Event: Nepal Earthquake
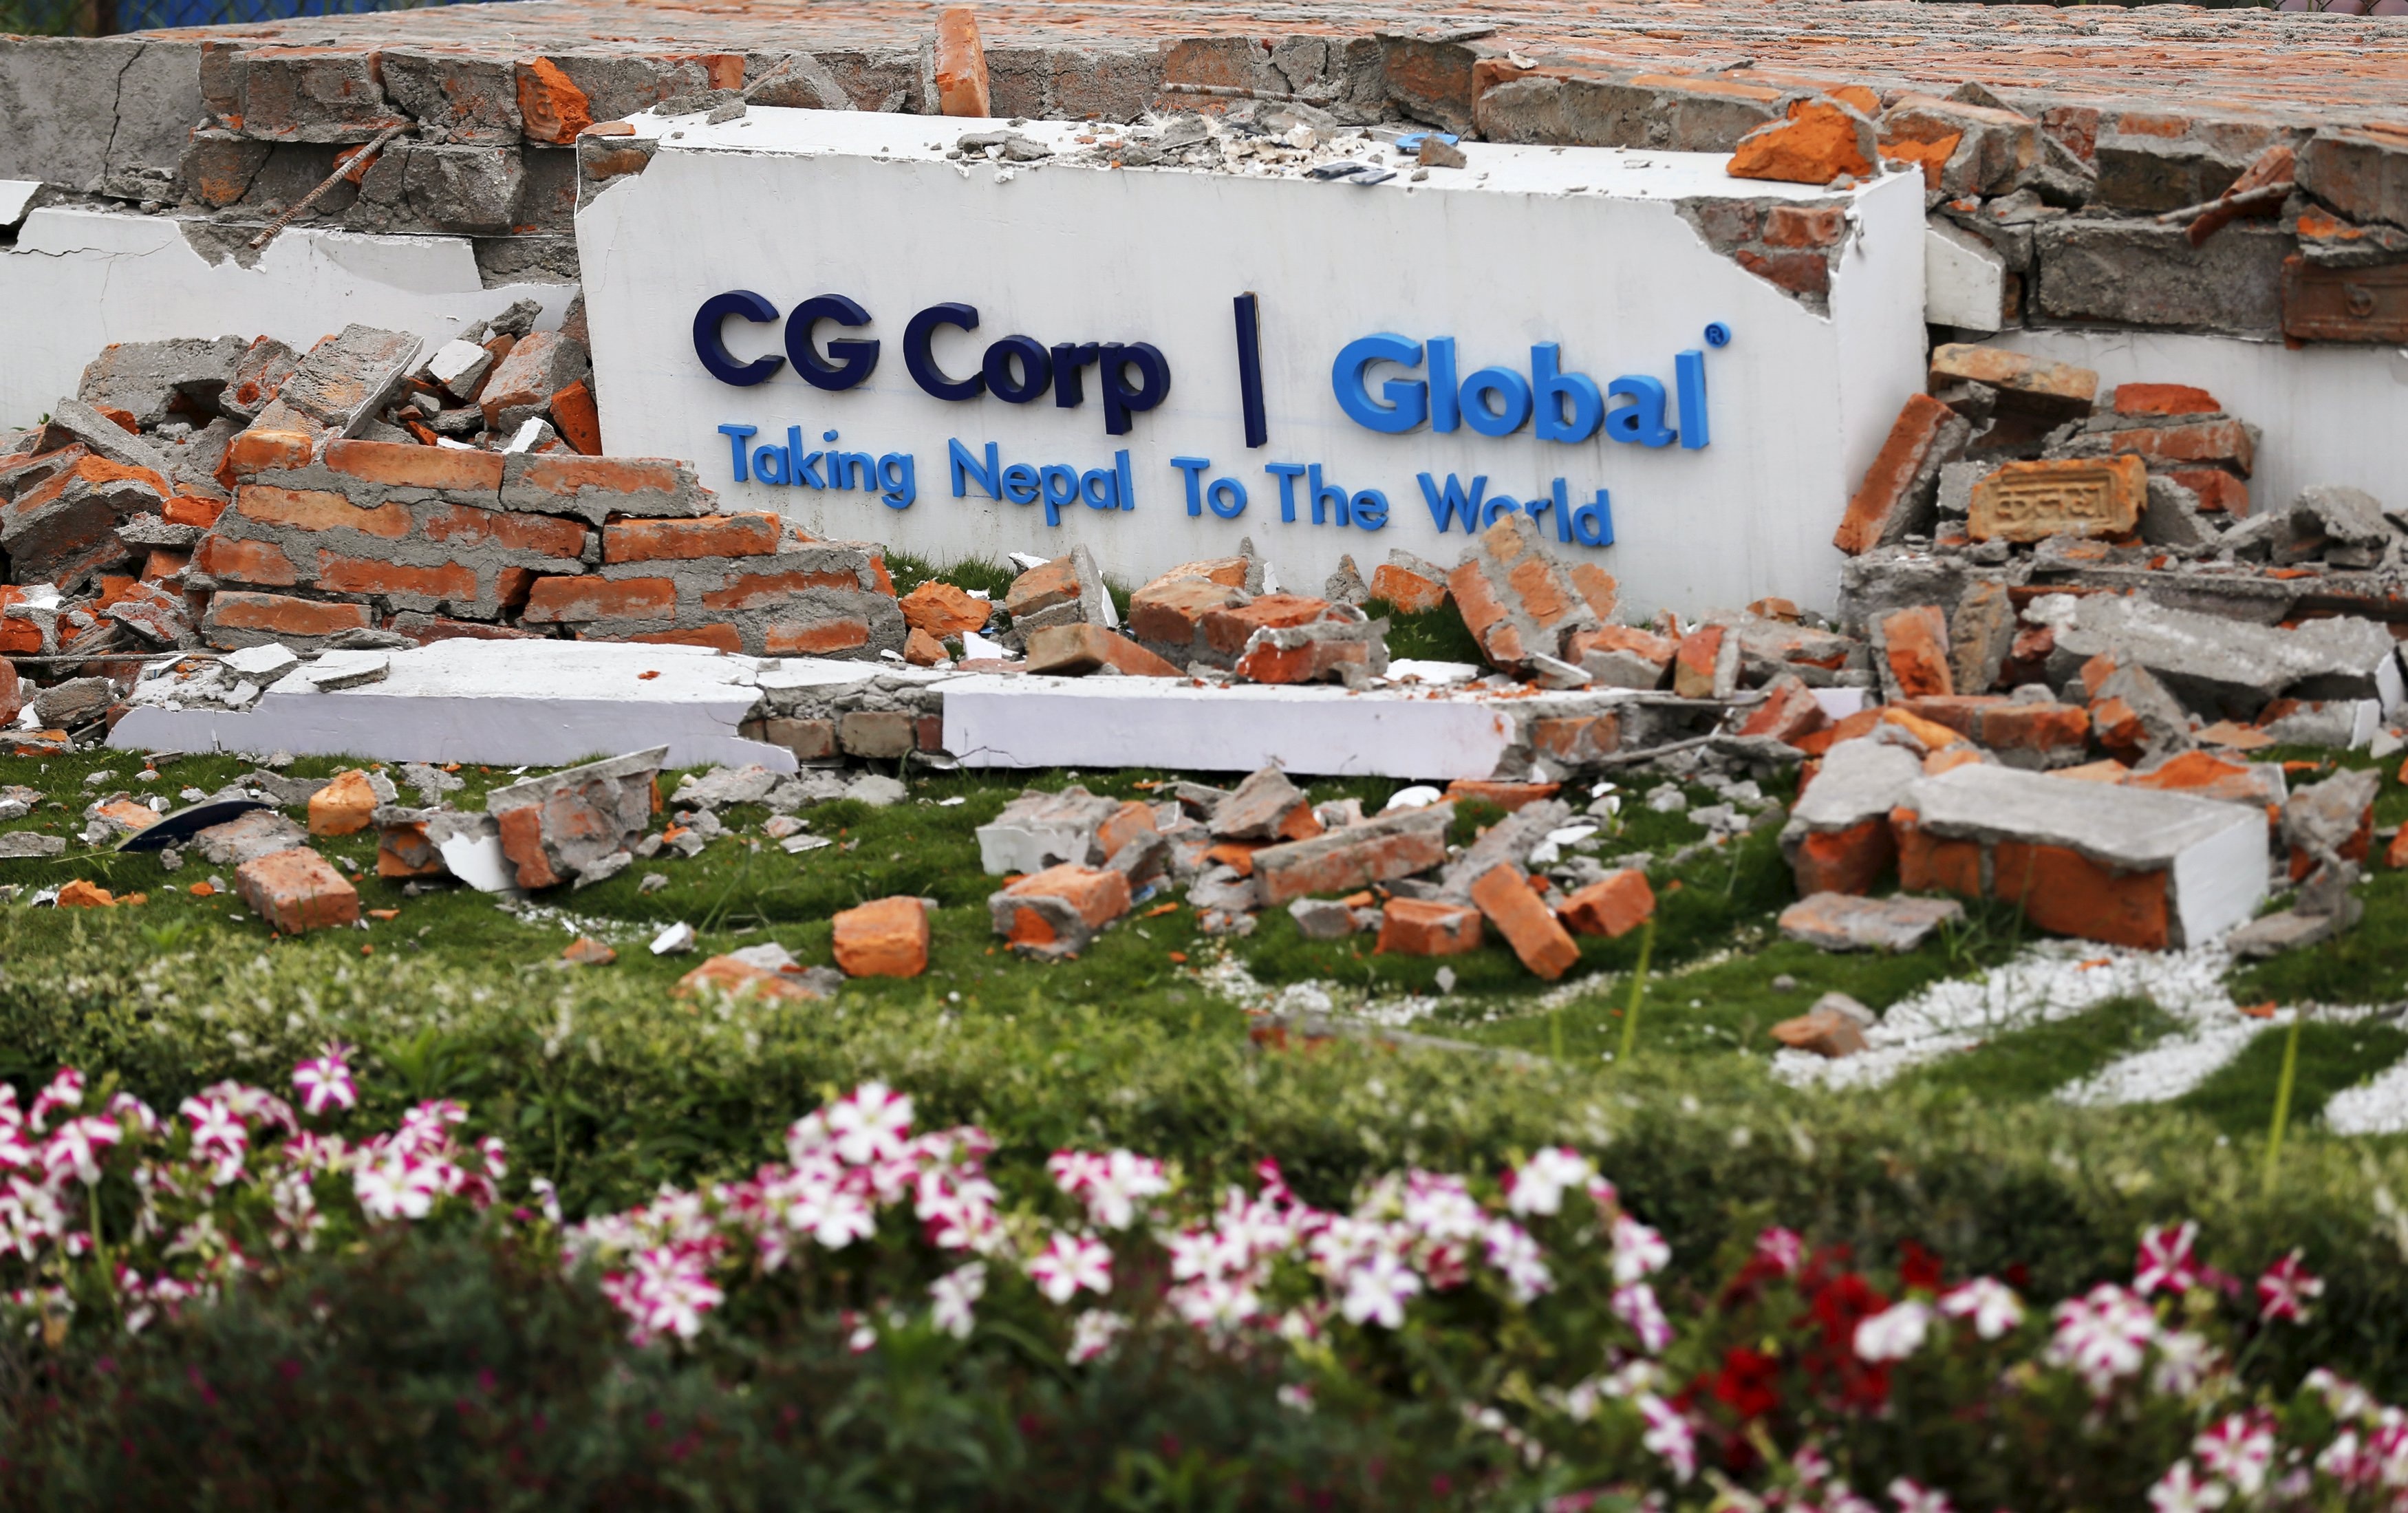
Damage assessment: damage